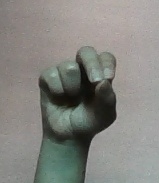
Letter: gaaf